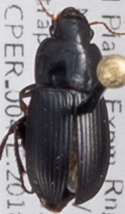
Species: Harpalus ellipsis
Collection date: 2018-05-24
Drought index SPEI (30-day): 0.988
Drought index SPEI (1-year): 0.086
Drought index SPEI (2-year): -0.17